VNIIPAS

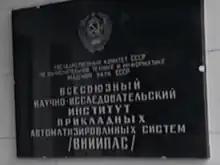
The entrance signboard at VNIIPAS (Gosteleradio screenshot, 1988)

The All Union Scientific Research Institute for Applied Automated Systems (VNIIPAS/ВНИИПАС) was a Soviet research institute that provided a computer network service, including international digital connections. It was the central node of inner USSR scientific data network called Akademset.